Isaac Frederick Marcosson

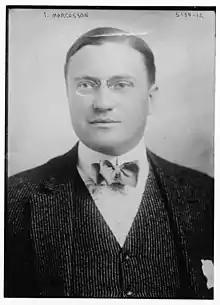
Isaac Frederick Marcosson circa 1920

Isaac Frederick Marcosson (September 13, 1876 - March 14, 1961) was an American magazine editor.